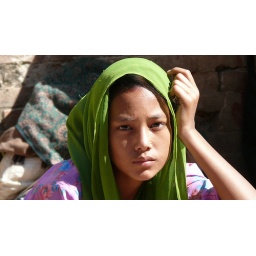
This girl was resting after doing her shopping in an open air market in Kathmandu, Nepal.